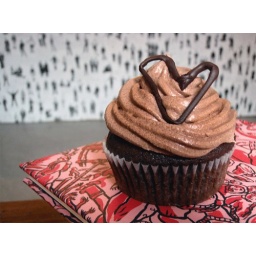
cup cake by stand-in-star-in-the-kitchen t. at kirjakahvila, in turku, finland.